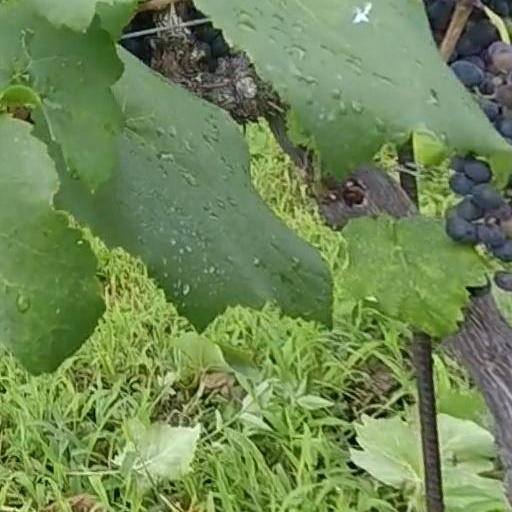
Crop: grape